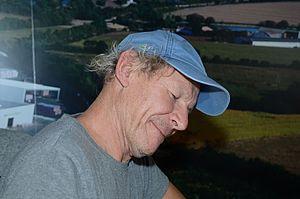
Philippe Poupon au Vendée Globe 2016-2017
Philippe Poupon, né le 23 octobre 1954 à Quimper, est un navigateur français.